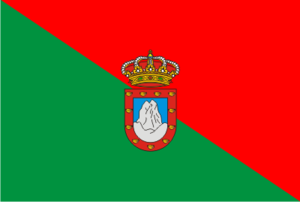
Vallehermoso est une commune de la province de Santa Cruz de Tenerife dans la communauté autonome des Îles Canaries en Espagne. Elle est située à l'ouest de l'île de La Gomera. Sur le territoire de la commune se trouve aussi un tiers du Parc national de Garajonay et le point culminant de l'île l'Alto de Garajonay.